Military history of African Americans in the American Civil War

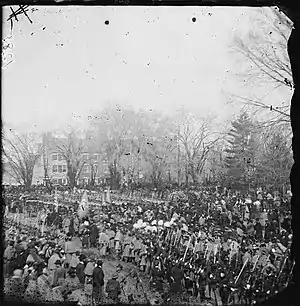
African-American Federal troops participating in the Inauguration Day parade at Lincoln's second Inauguration, March 1865.

Six weeks later, Black troops won a notable victory in their first battle of the Overland Campaign in Virginia at the Battle of Wilson's Wharf, successfully defending Fort Pocahontas. Before the battle, Confederate General Fitzhugh Lee sent a surrender demand to the garrison in the fort, warning them if they did not surrender, he would not be "answerable for the consequences." Interpreting this to be a reference to the massacre at Fort Pillow, Union commanding officer Edward A. Wild defiantly refused, responding with a message stating "Present my compliments to General Fitz Lee and tell him to go to hell.” In the ensuing battle, the garrison force repulsed the assault, inflicting 200 casualties with a loss of just 6 killed and 40 wounded.